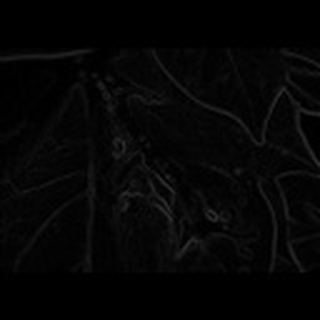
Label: cotton_bacterial_blight